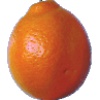
Label: Tangelo 1